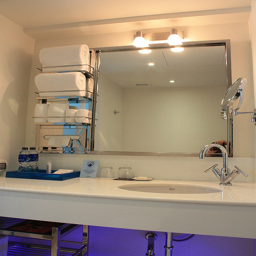
A very clean white bathroom with blue lights underneath the sink.
A bathroom vanity  mirror above a bathroom sink.
Bathroom sink with mirror, lighting, and a cool purple floor.
A bathroom sink area is lit up by bright white lights.
A bathroom with a white counter top and white towels